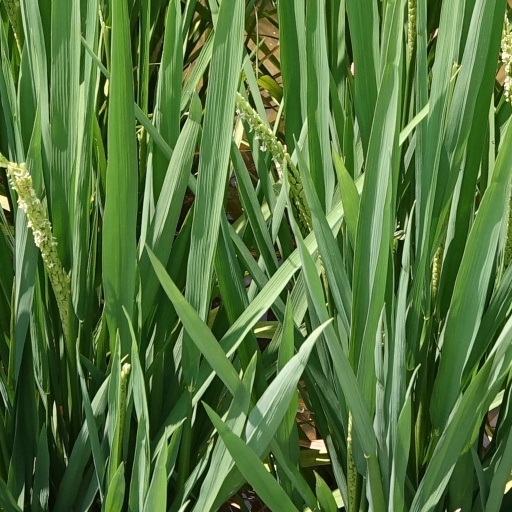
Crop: rice